Alain Kirili

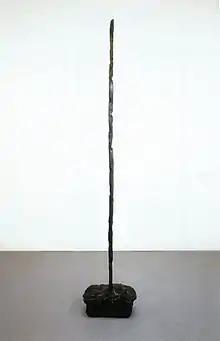
"Messager" (1976)

"Messager", 1976, is one of Kirili's earliest forged iron pieces; it consists in a thinly shaped iron bar growing out of its base in modeled bronze. The tactile and spiritual quality of the sculpture distinguishes it from then-prevailing tendencies in Conceptual art. Art historian Robert Rosenblum perceived in this work a vertical force, familiar in the paintings of Barnett Newman, suggesting "a spiritually rather than materially assertive human presence".